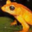
Label: frog